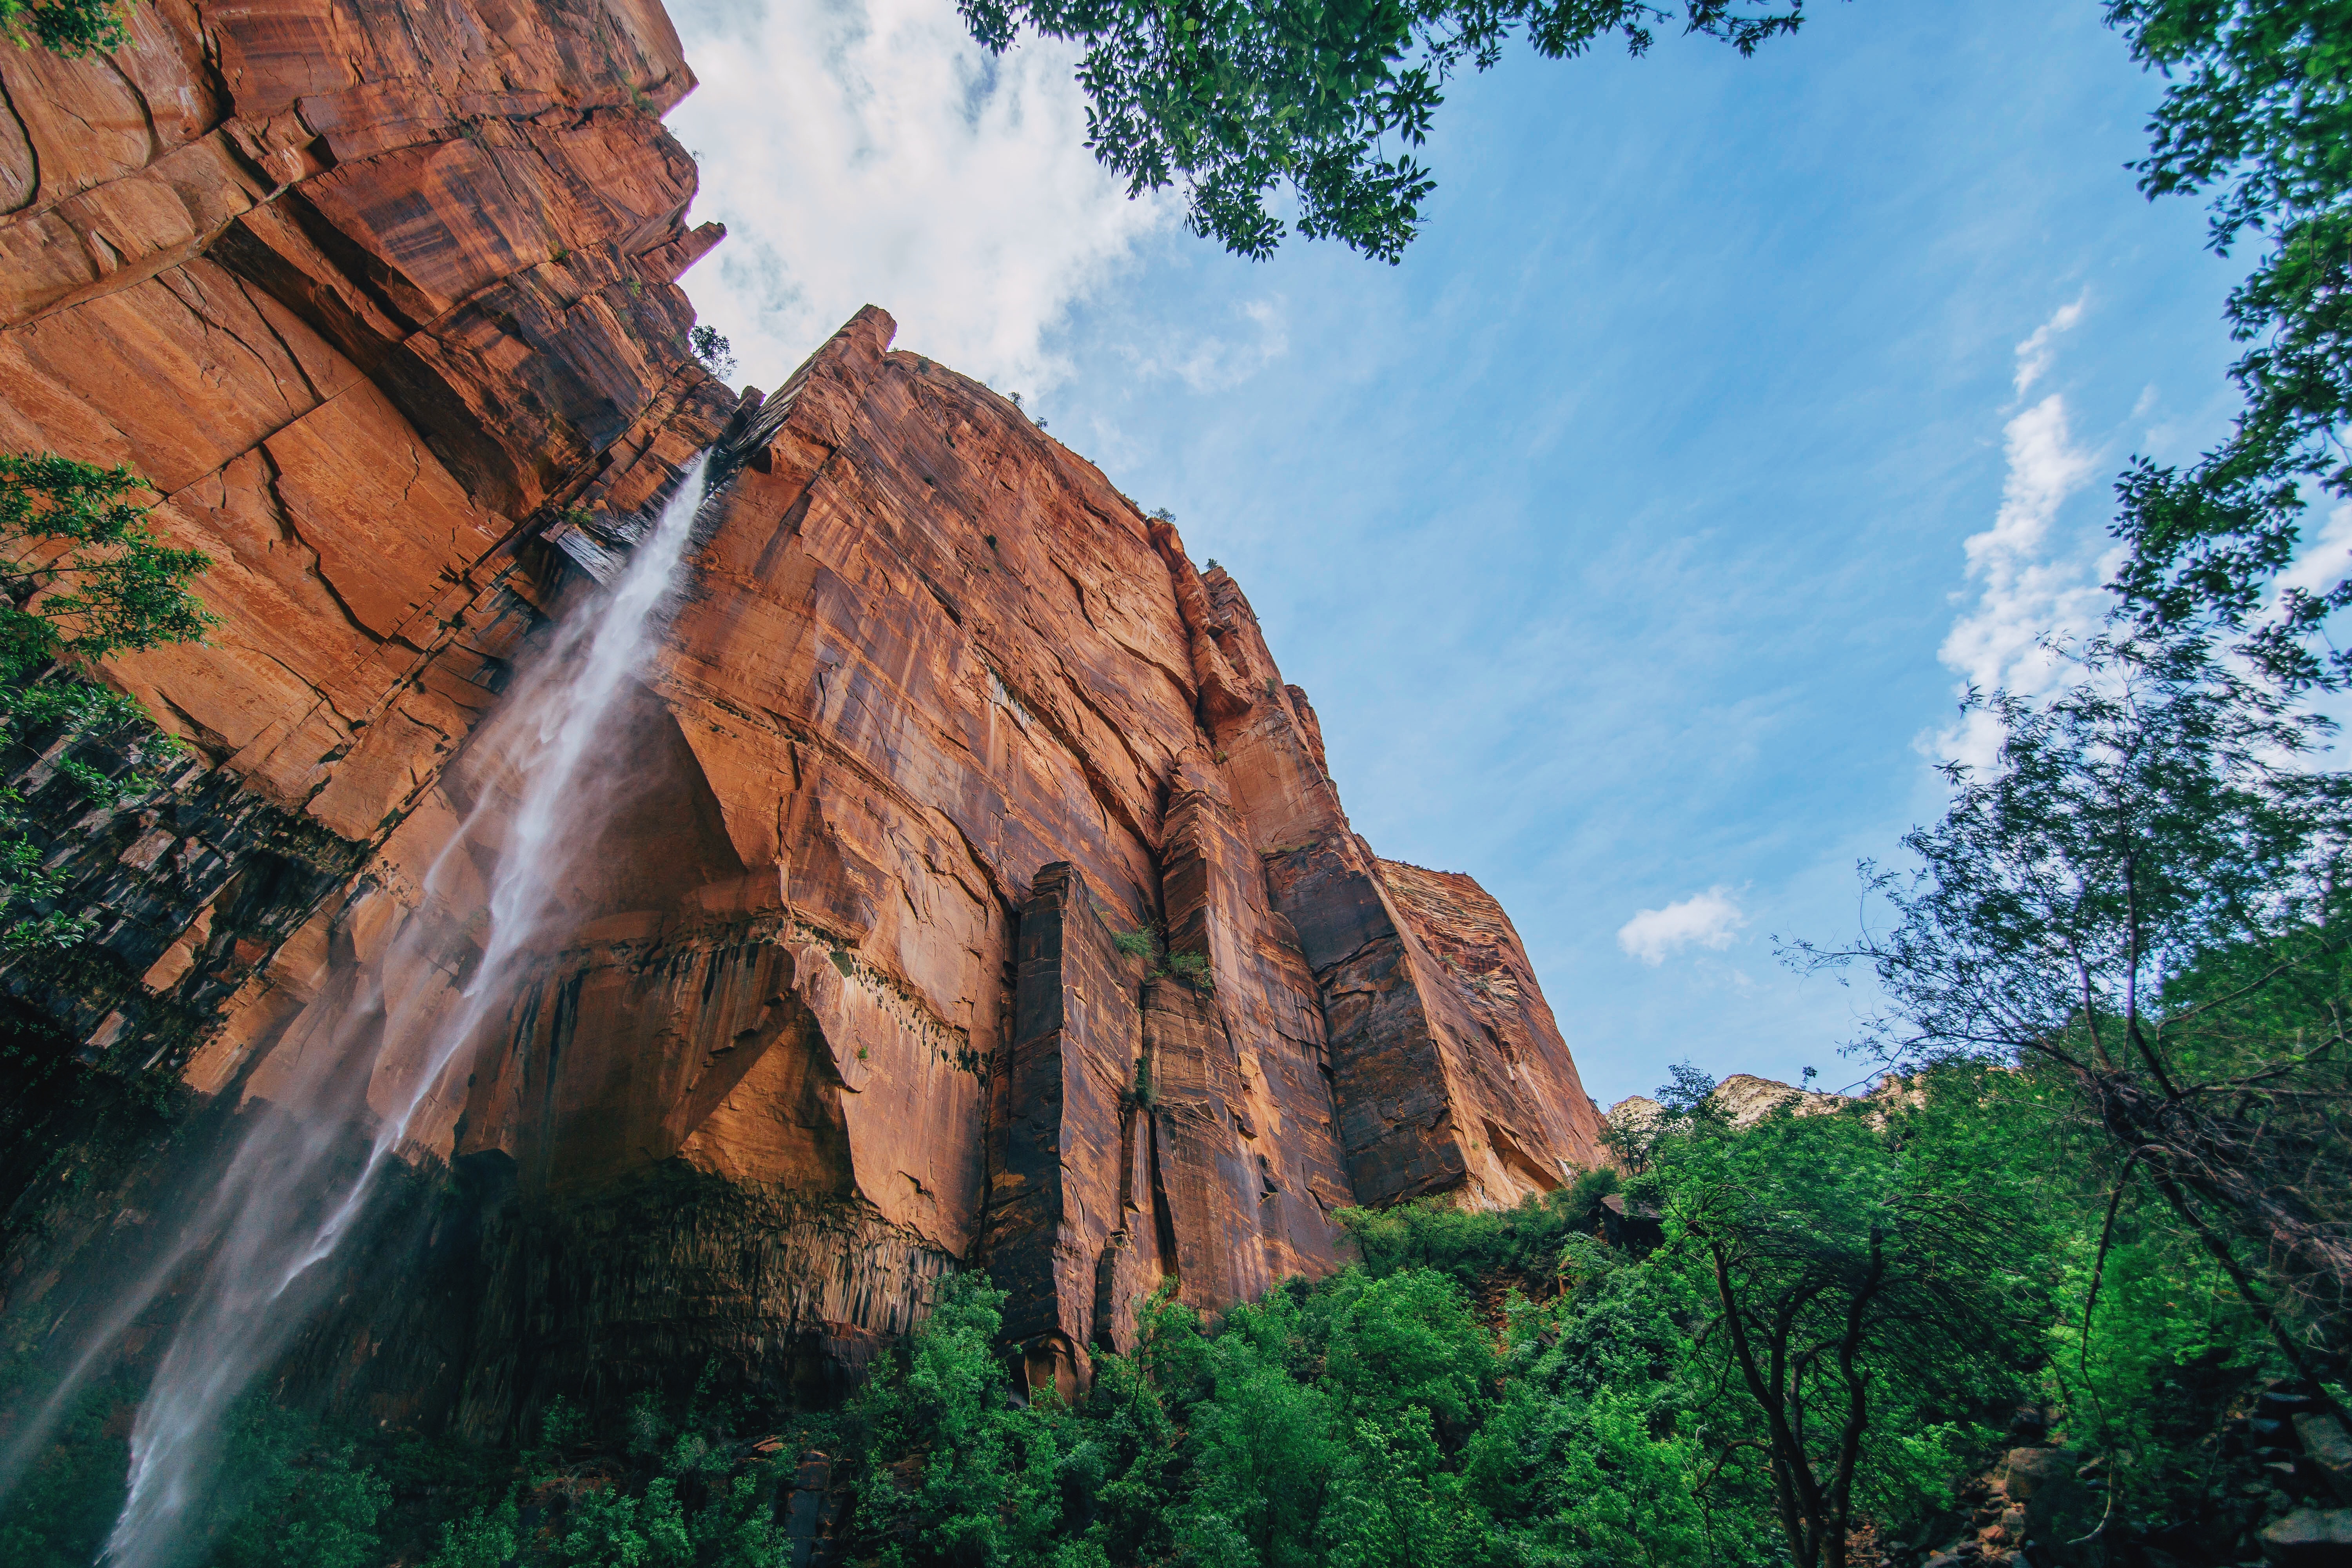
landscape, tree, water, nature, forest, outdoor, rock, waterfall, creek, wilderness, mountain, hiking, adventure, wall, sandstone, valley, formation, cliff, stream, arch, high, red, jungle, park, canyon, extreme, terrain, national park, geology, mountains, water feature, abyss